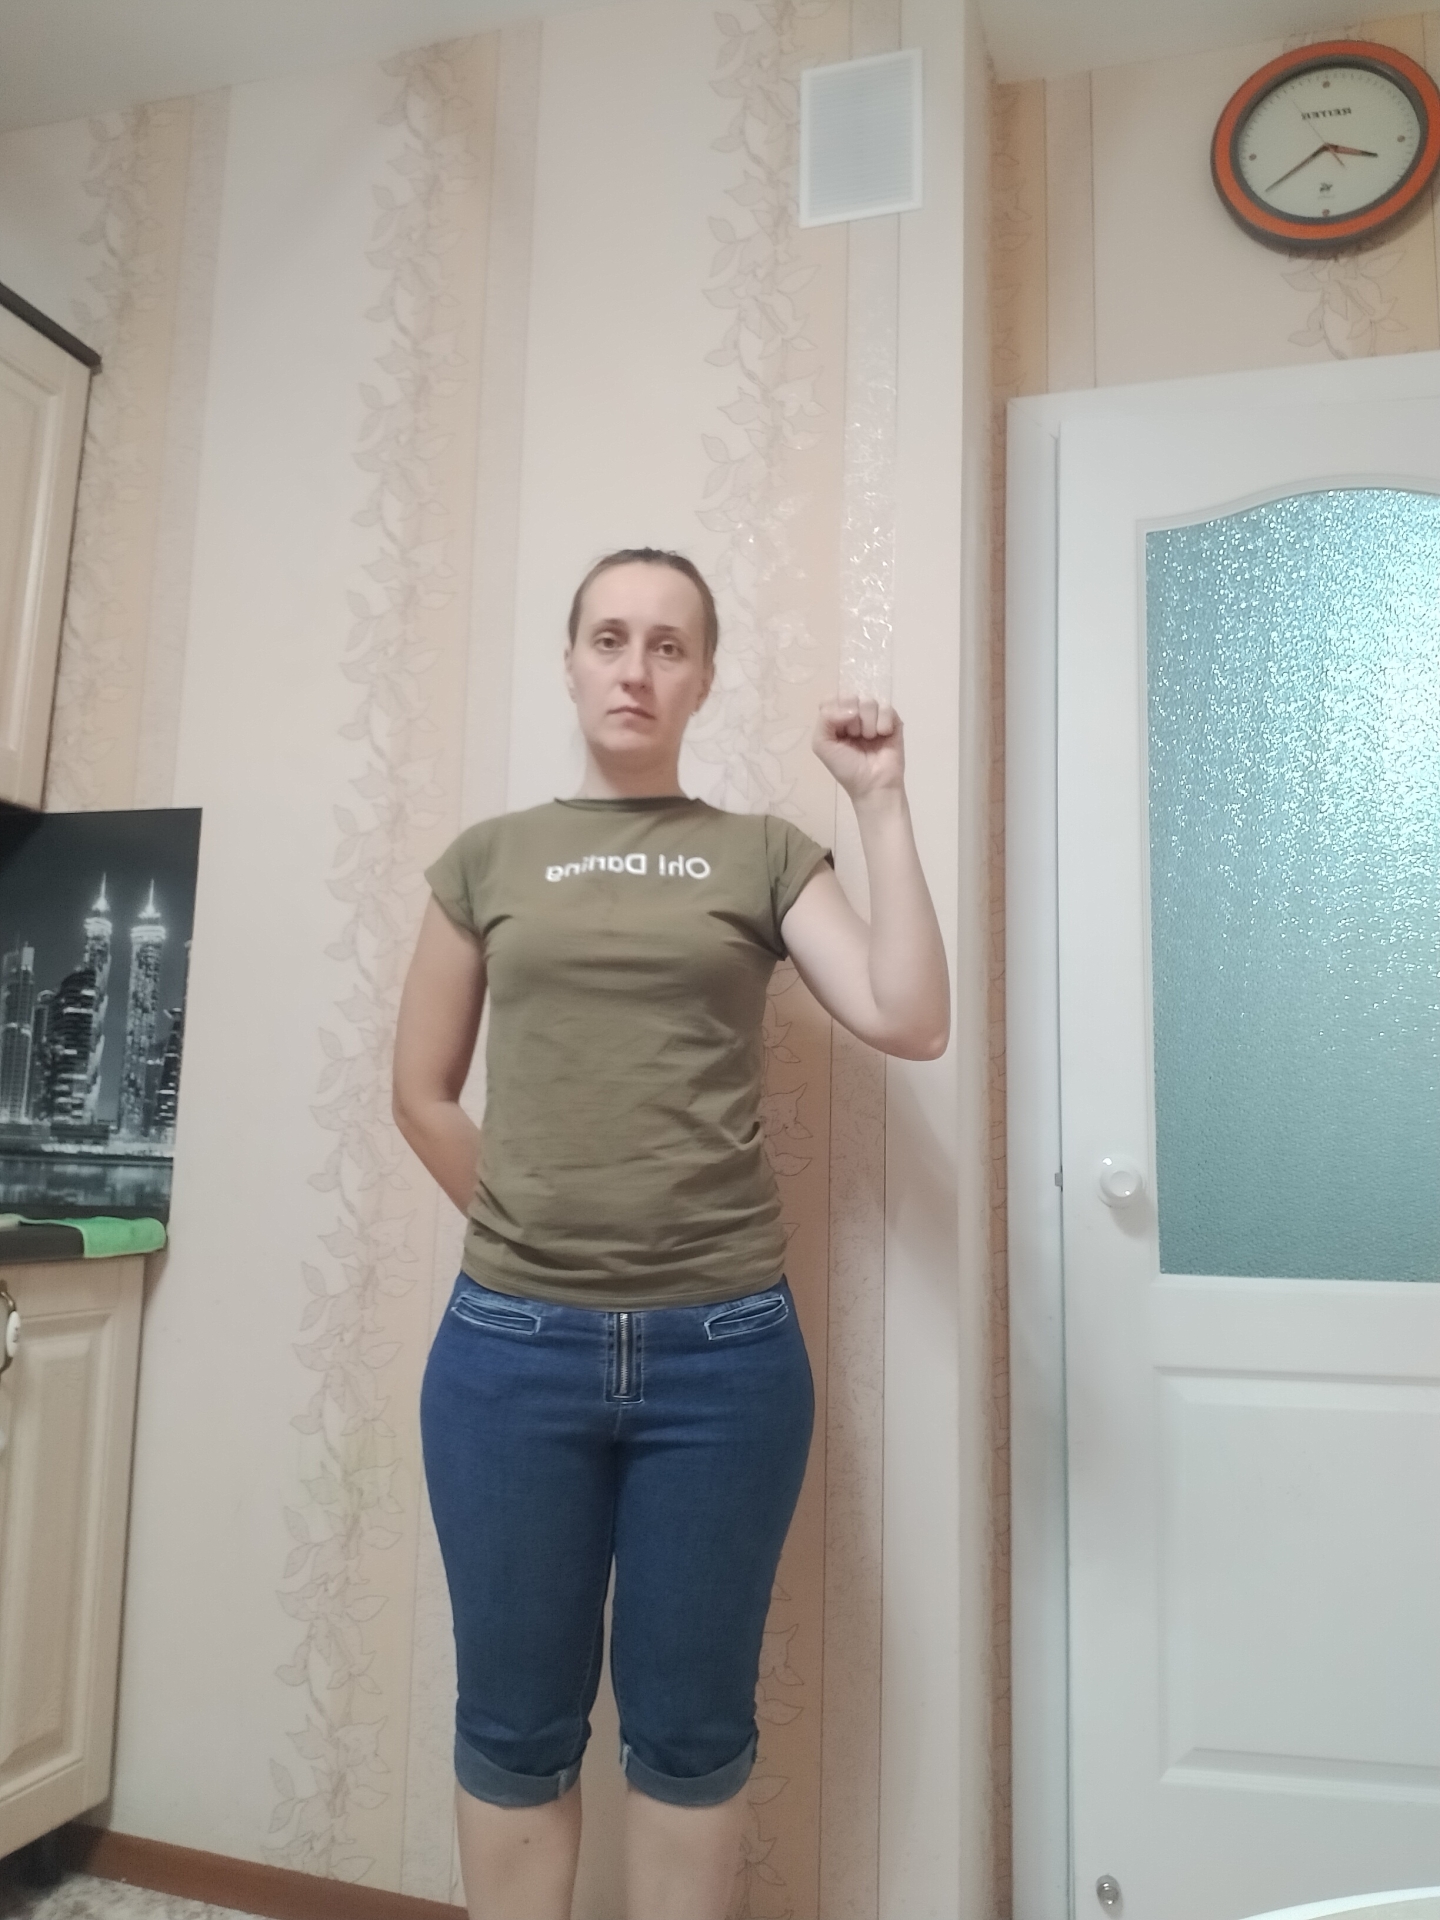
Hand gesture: fist